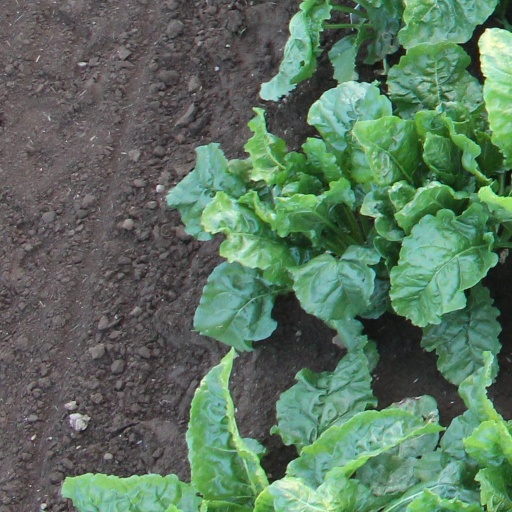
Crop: sugar beet